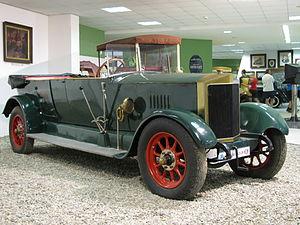
La NW type S est une automobile fabriquée par Nesselsdorfer Wagenbau-Fabriks-Gesellschaft A. G. entre 1906 et 1917.